Utility maximization problem

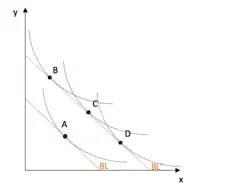
Figure 5: This shows how the optimal bundle of a consumer changes when their income is increased.

If the consumers income is increased their budget line is shifted outwards and they now have more income to spend on either good x, good y, or both depending on their preferences for each good. if both goods x and y were normal goods then consumption of both goods would increase and the optimal bundle would move from A to C (see figure 5). If either x or y were inferior goods, then demand for these would decrease as income rises (the optimal bundle would be at point B or C).